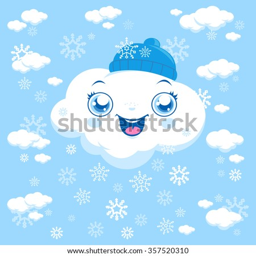
cartoon illustration of clouds snowing at the sky .